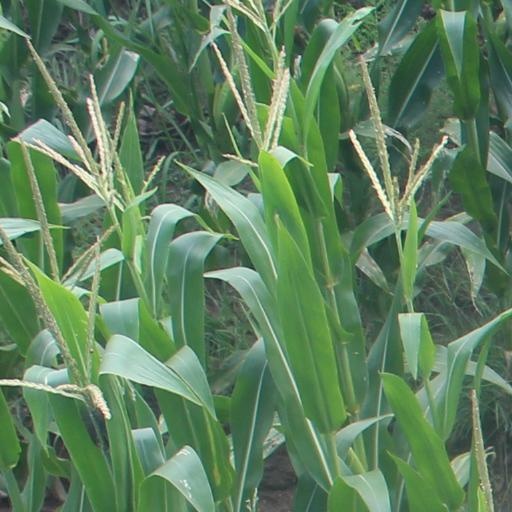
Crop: maize; corn